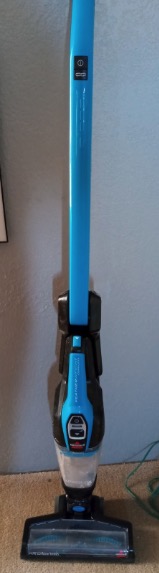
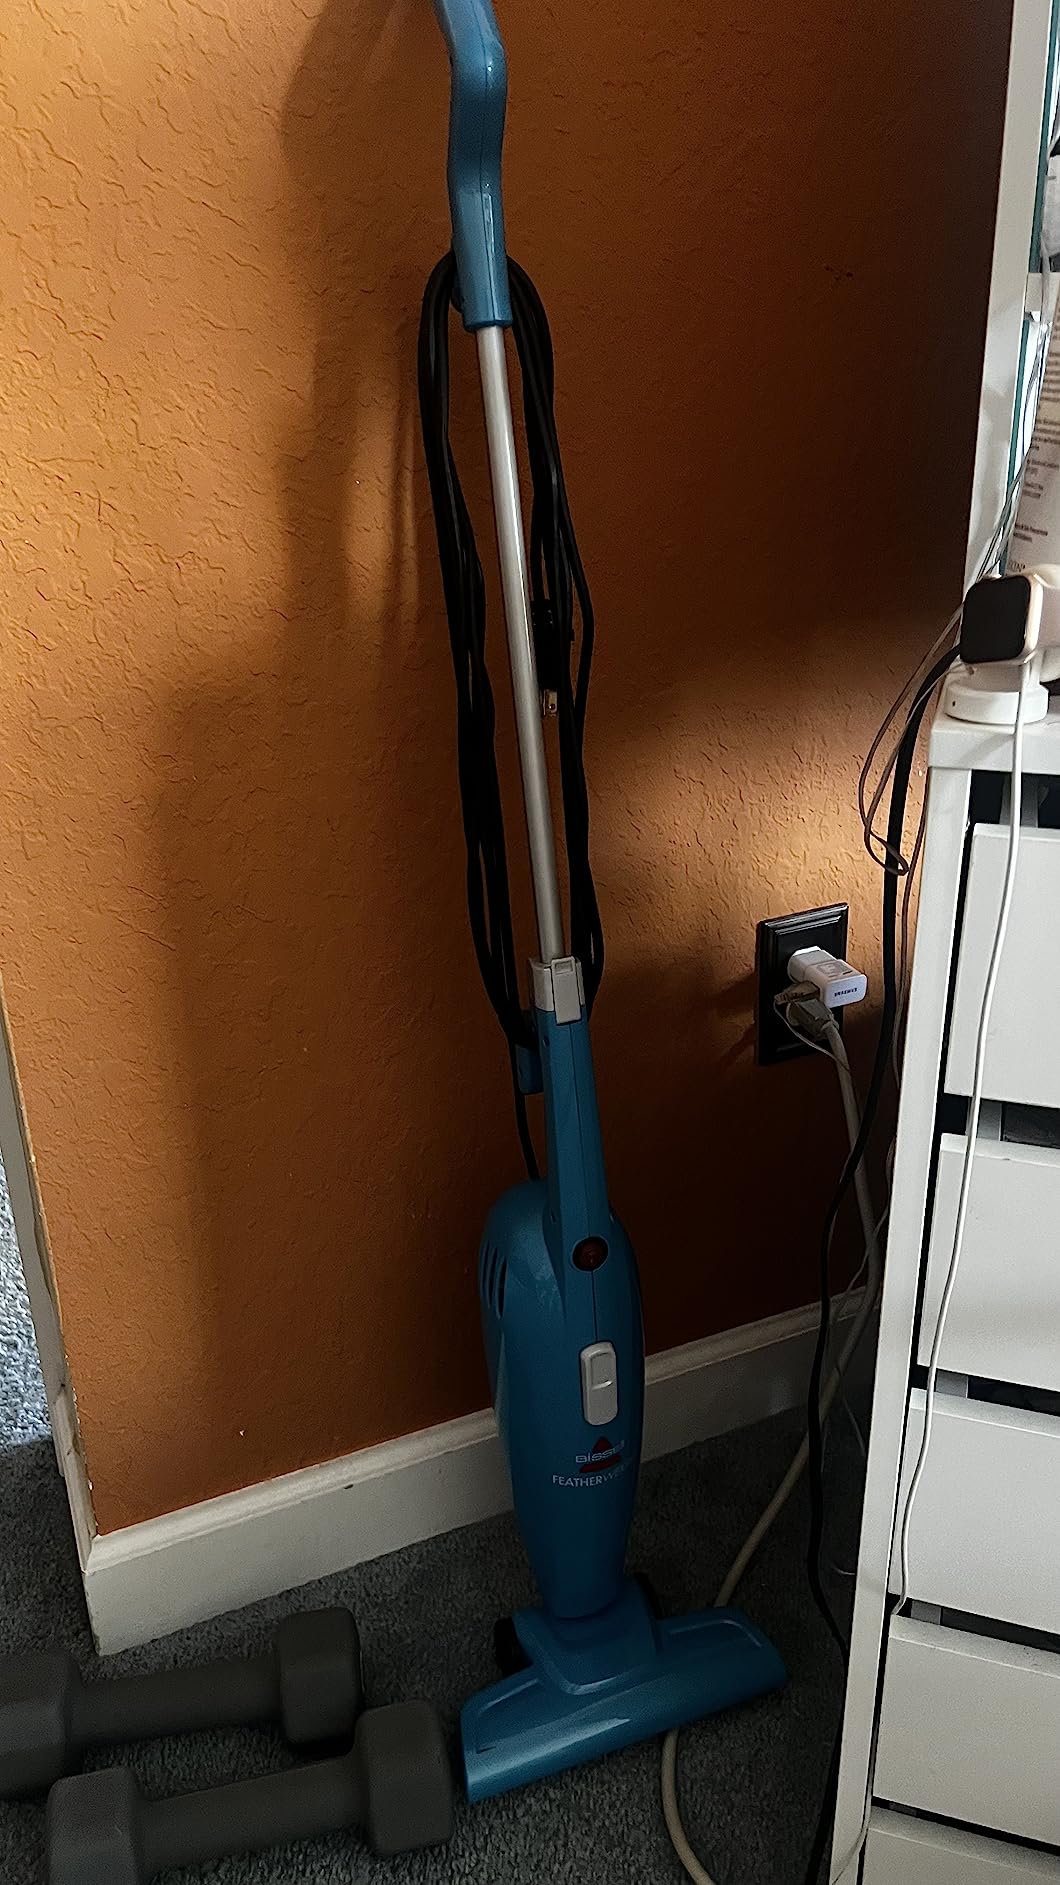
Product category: items_vacuum
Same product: no